Mary Ann Furnace Historic District

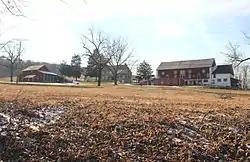
Mary Ann Furnace Historic District in Longswamp Township, Pennsylvania

The Mary Ann Furnace Historic District, also known as Trexler's Furnace, is an historic iron plantation and national historic district located in Longswamp Township in Berks County, Pennsylvania.